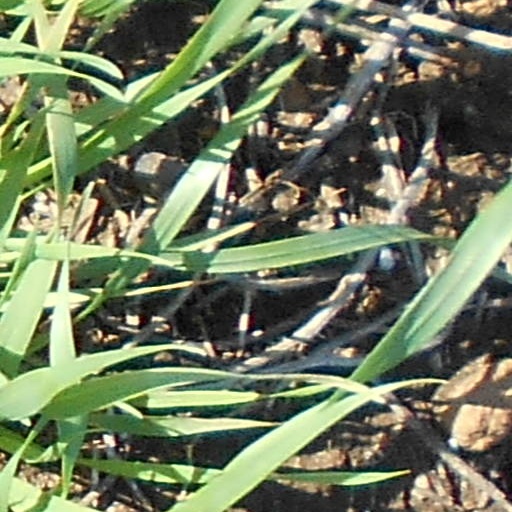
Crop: wheat